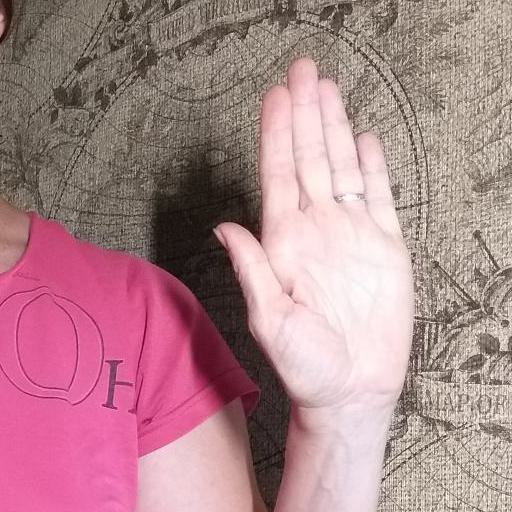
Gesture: stop